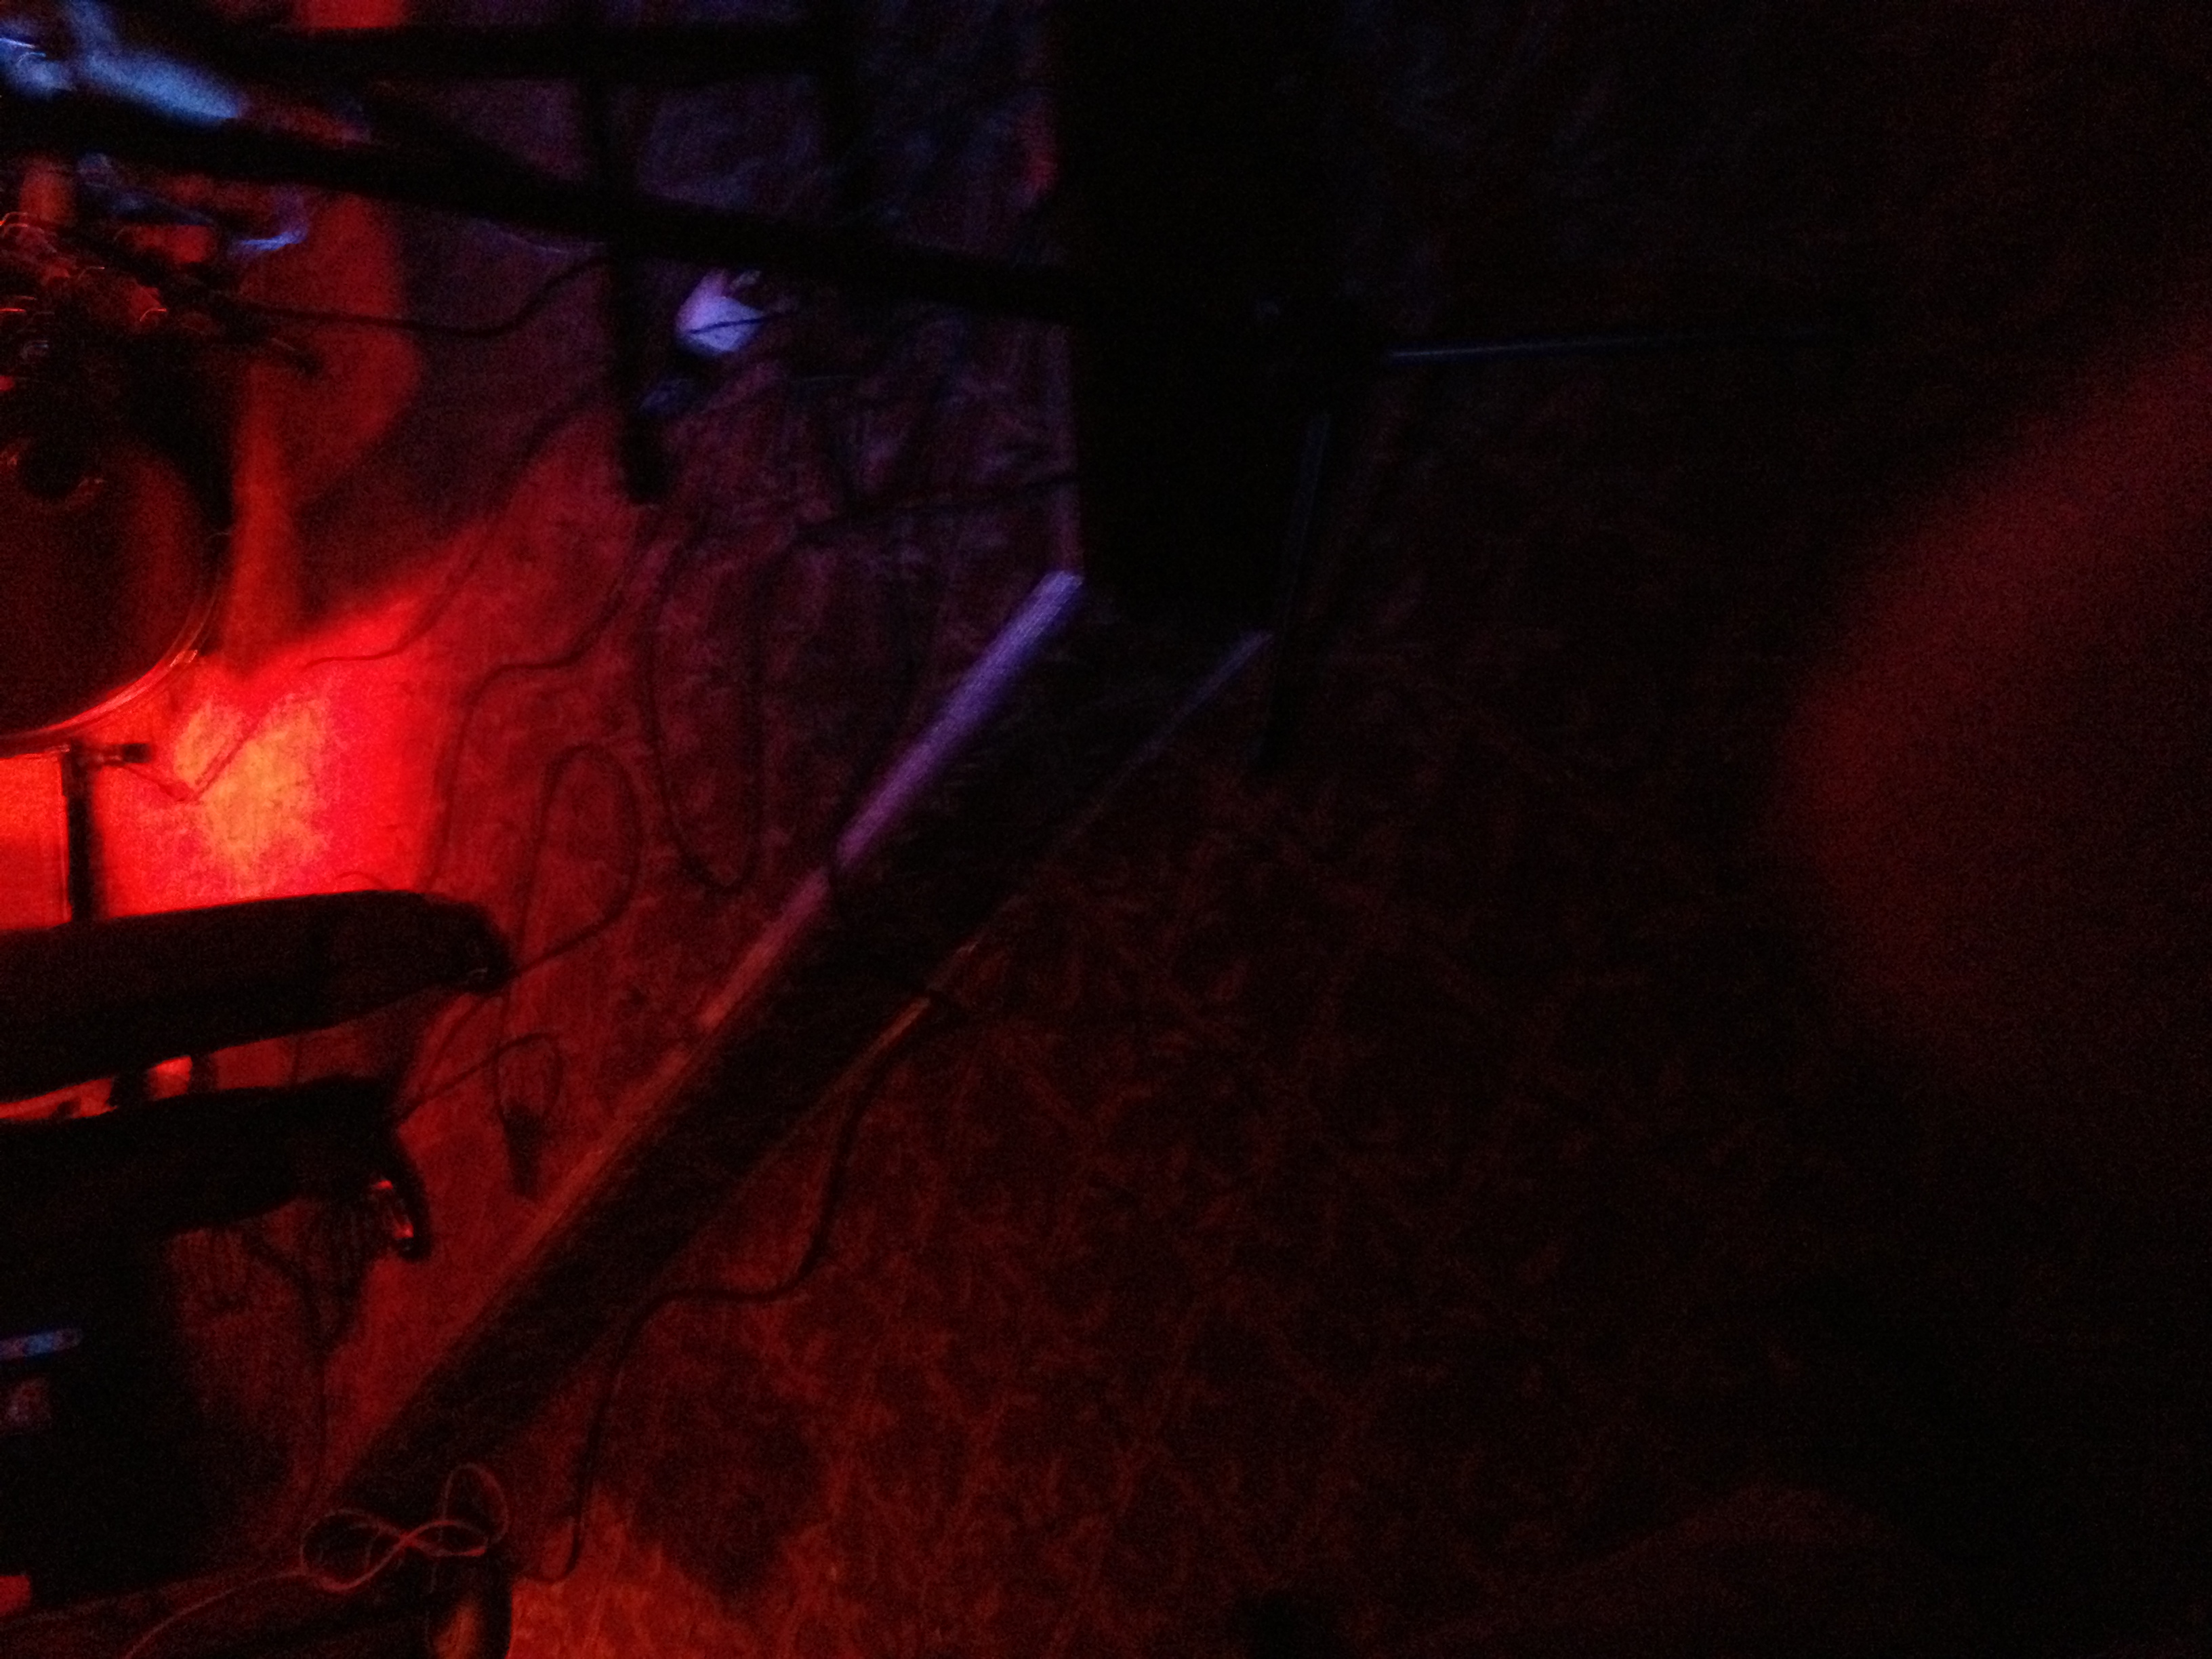
light, night, red, color, darkness, lighting, stage, shape